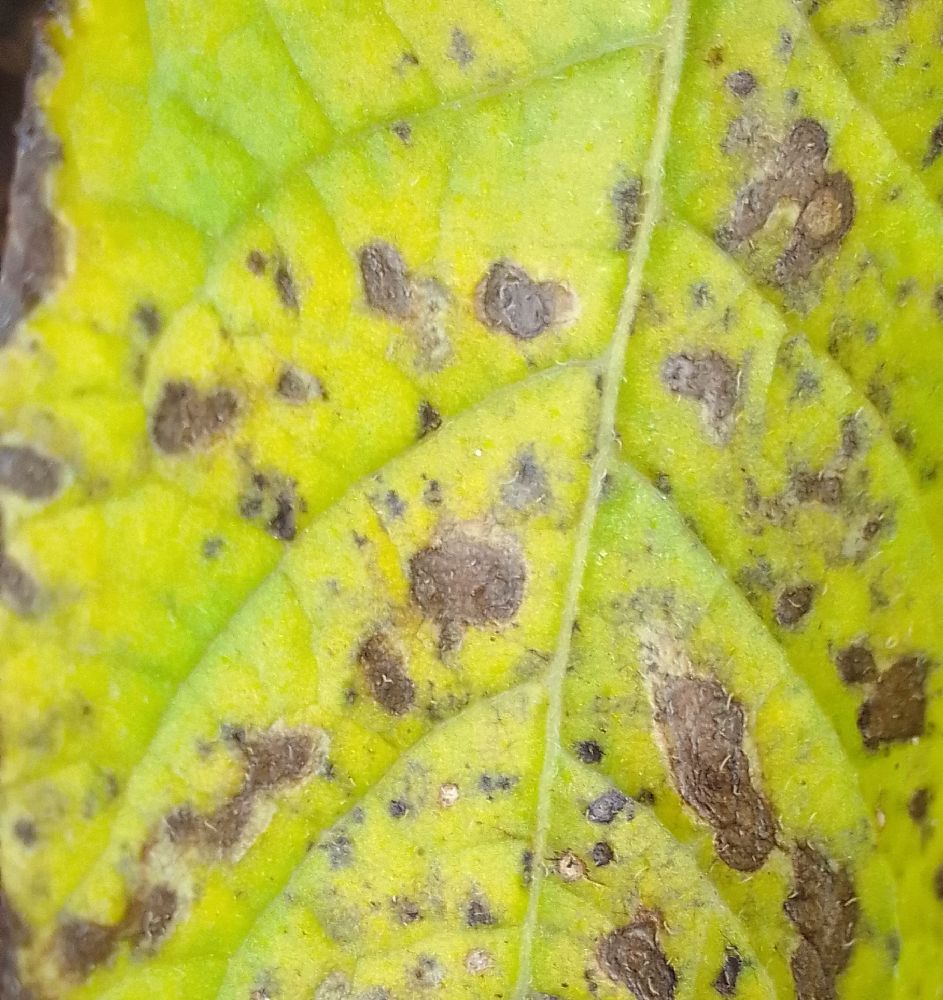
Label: Early blight